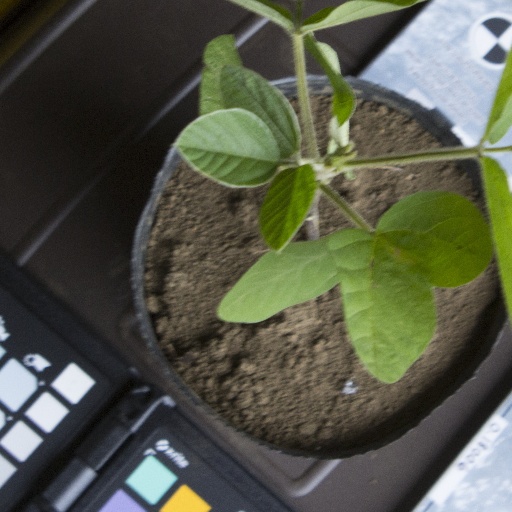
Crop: soybean